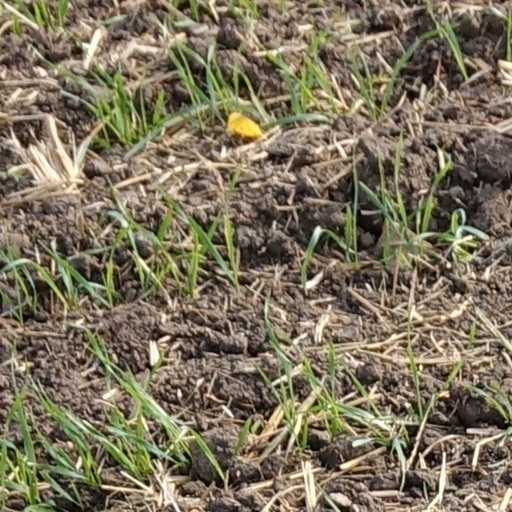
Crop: wheat